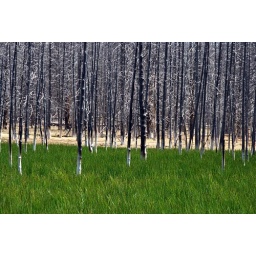
The bobby socks (white socks on the tree trunks) are a stark contrast to the lush Summer Yellowstone grass in places.